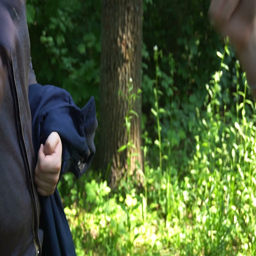
rock , scissors , paper is played by young man in the forest , high definition video .